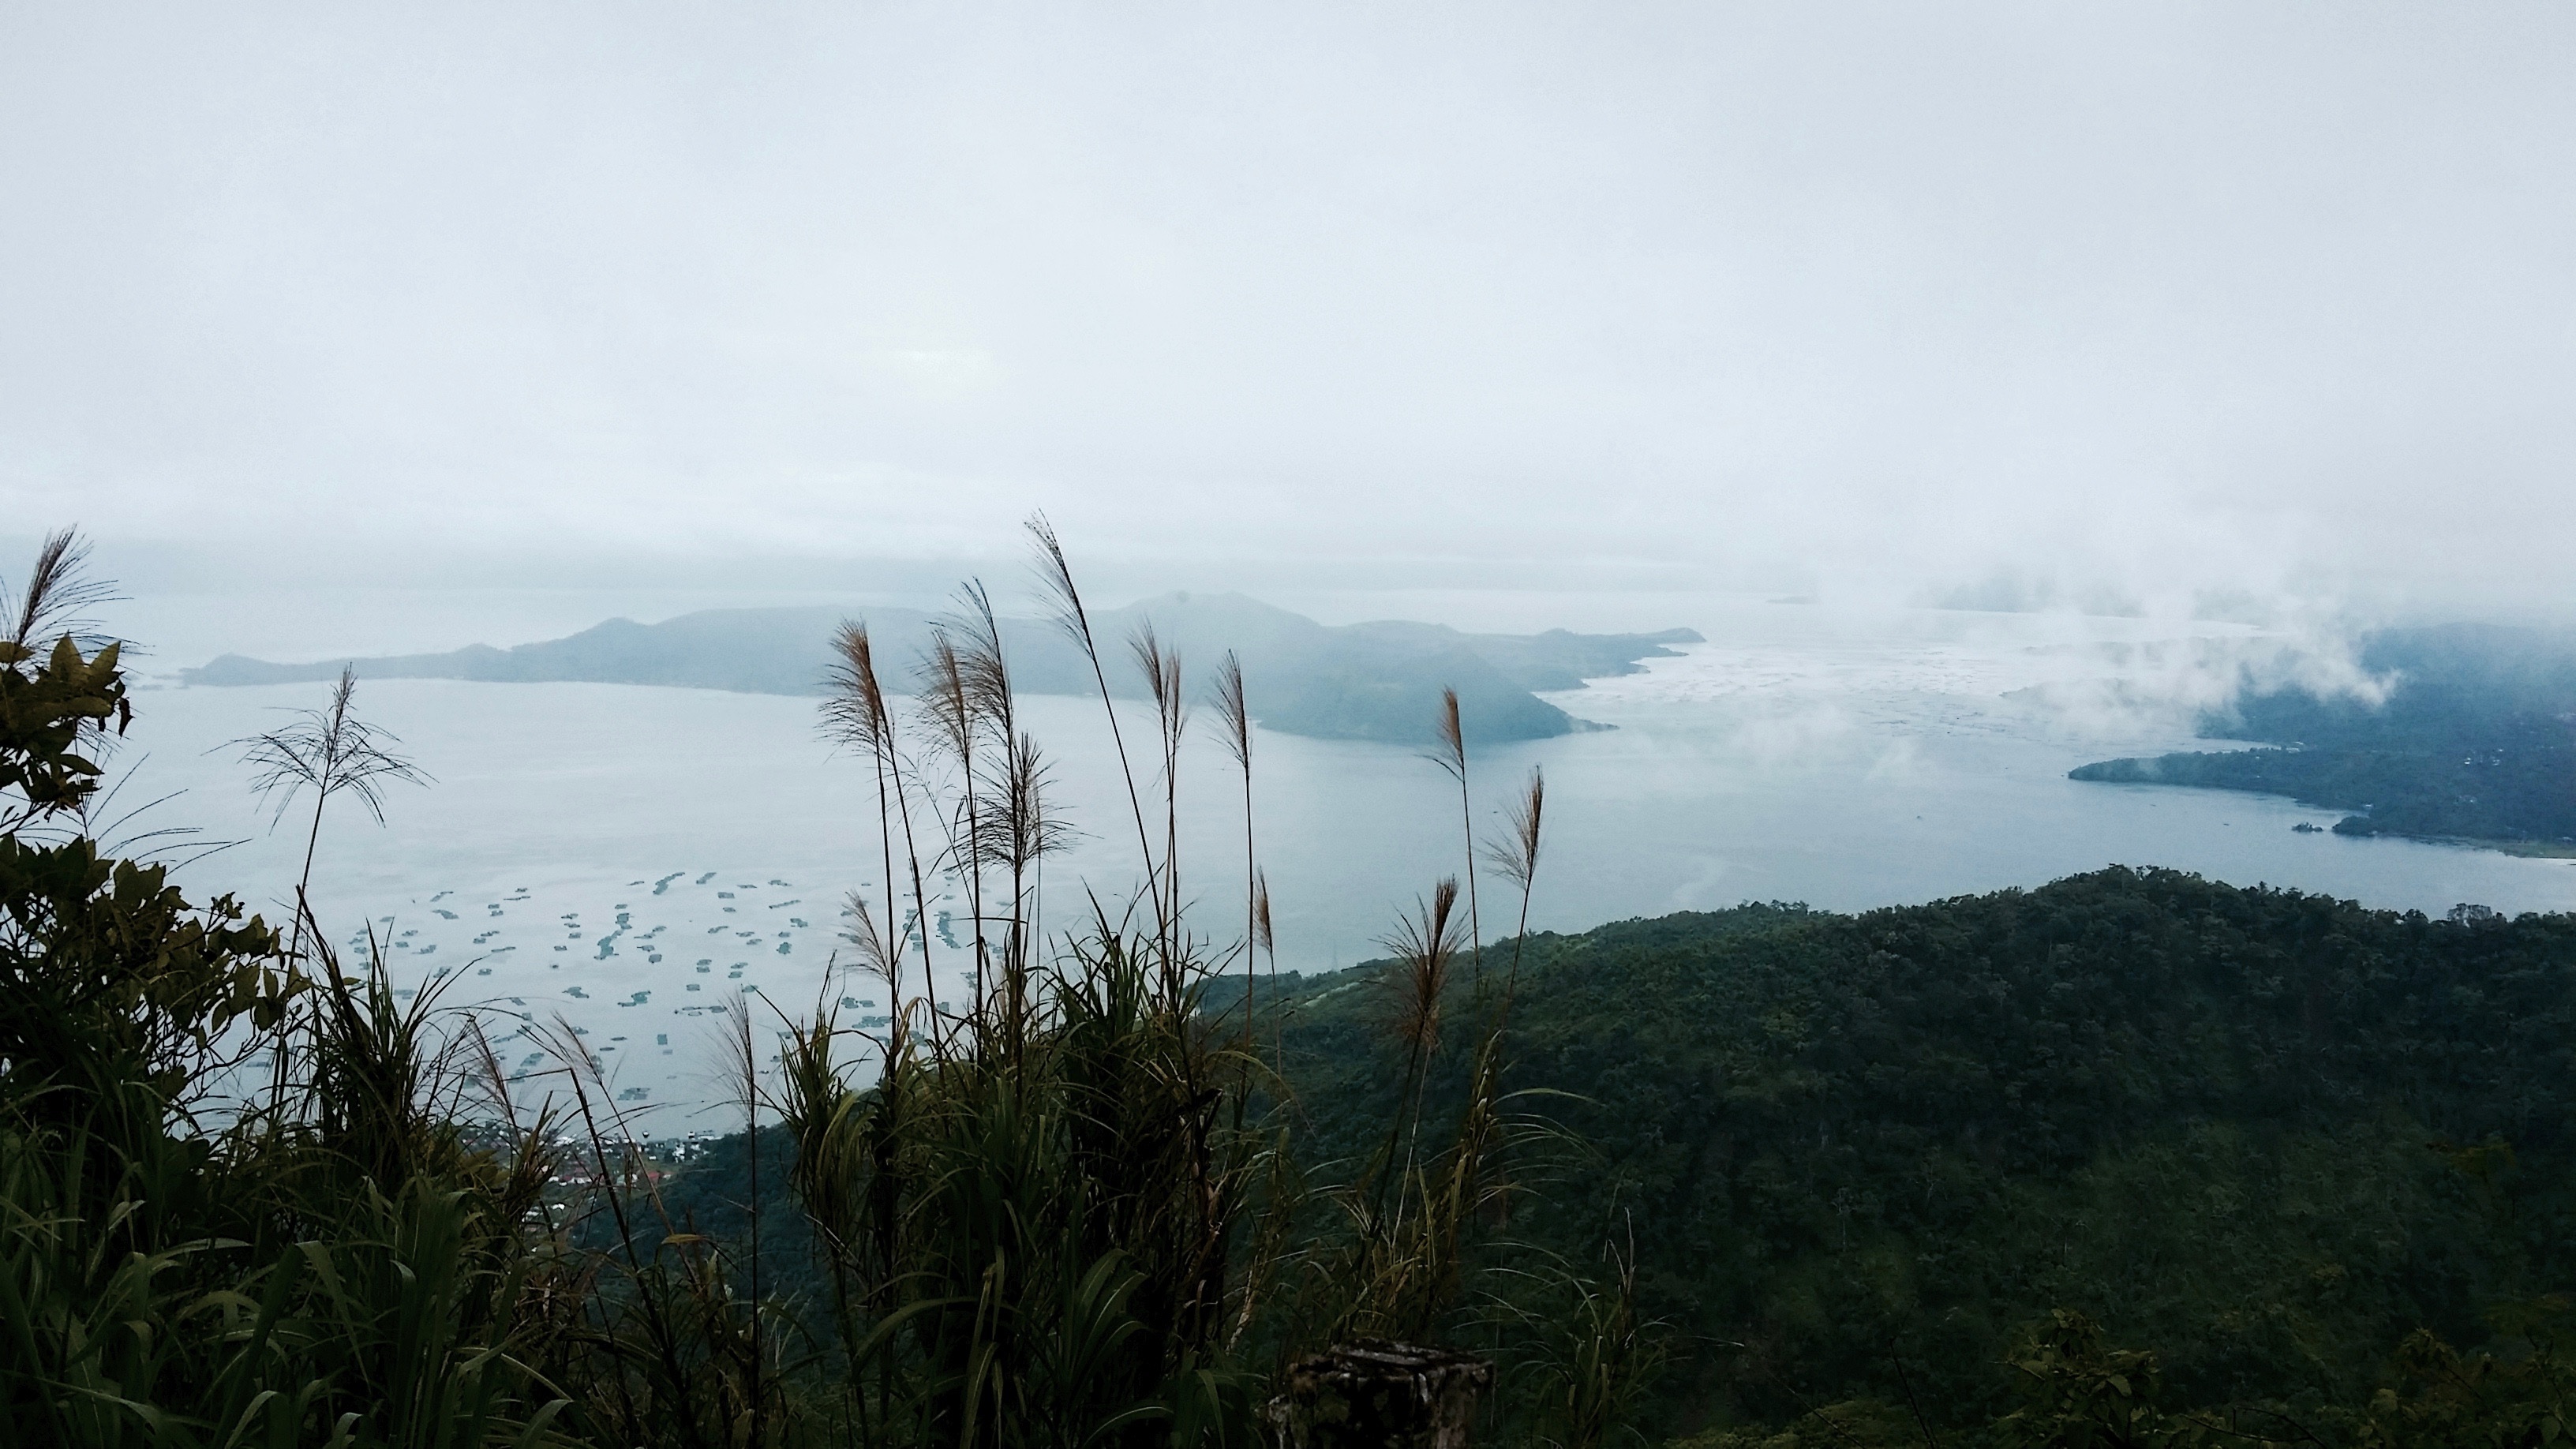
landscape, tree, nature, forest, wilderness, mountain, cloud, mist, morning, hill, wind, mountain range, ridge, summit, habitat, landform, natural environment, geographical feature, atmospheric phenomenon, mountainous landforms